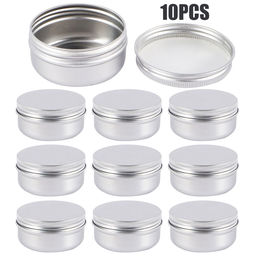
Label: metal